Michael Manley (CEO)

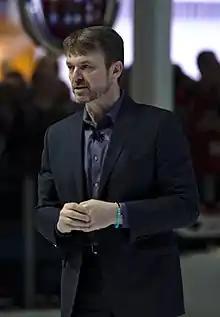
Manley in 2019 with Fiat Chrysler Automobiles.

Michael Manley, often known as Mike Manley (born 6 March 1964) is an English businessman and current CEO of American automotive retailer AutoNation. He previously served as managing director of the North American operations of Stellantis. In 2018 Manley was appointed as CEO of Fiat Chrysler Automobiles (FCA), following the announcement that previous CEO Sergio Marchionne would step down for health reasons.